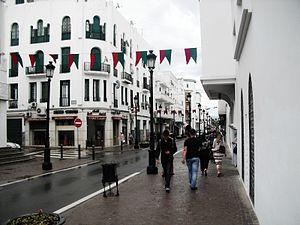
Tétouan est une ville du Maroc, située dans le nord du pays, dans le Rif occidental, aussi appelé pays Jbala. La ville est située à environ 60 km au sud-est de la ville de Tanger et à proximité du détroit de Gibraltar, dans une vallée creusée par l'oued Mhannech dans les montagnes de la chaîne calcaire du Rif au nord et au sud.